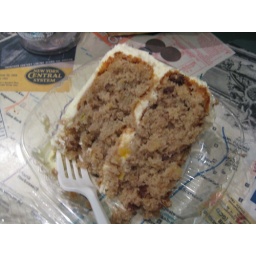
monkey cake from amy's bread in nyc